Qortem Zer'a

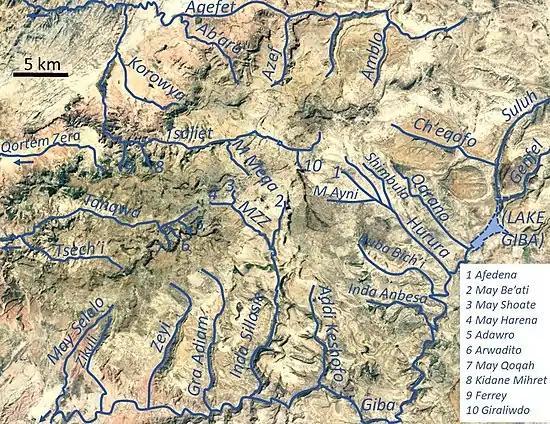
The river in the radial drainage network of Dogu’a Tembien

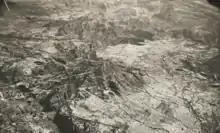
1936 high-oblique photo over Qortem Zer'a catchment

It is an ephemeral river, mostly meandering in its alluvial plain, with an average slope gradient of 34 metres per kilometre.